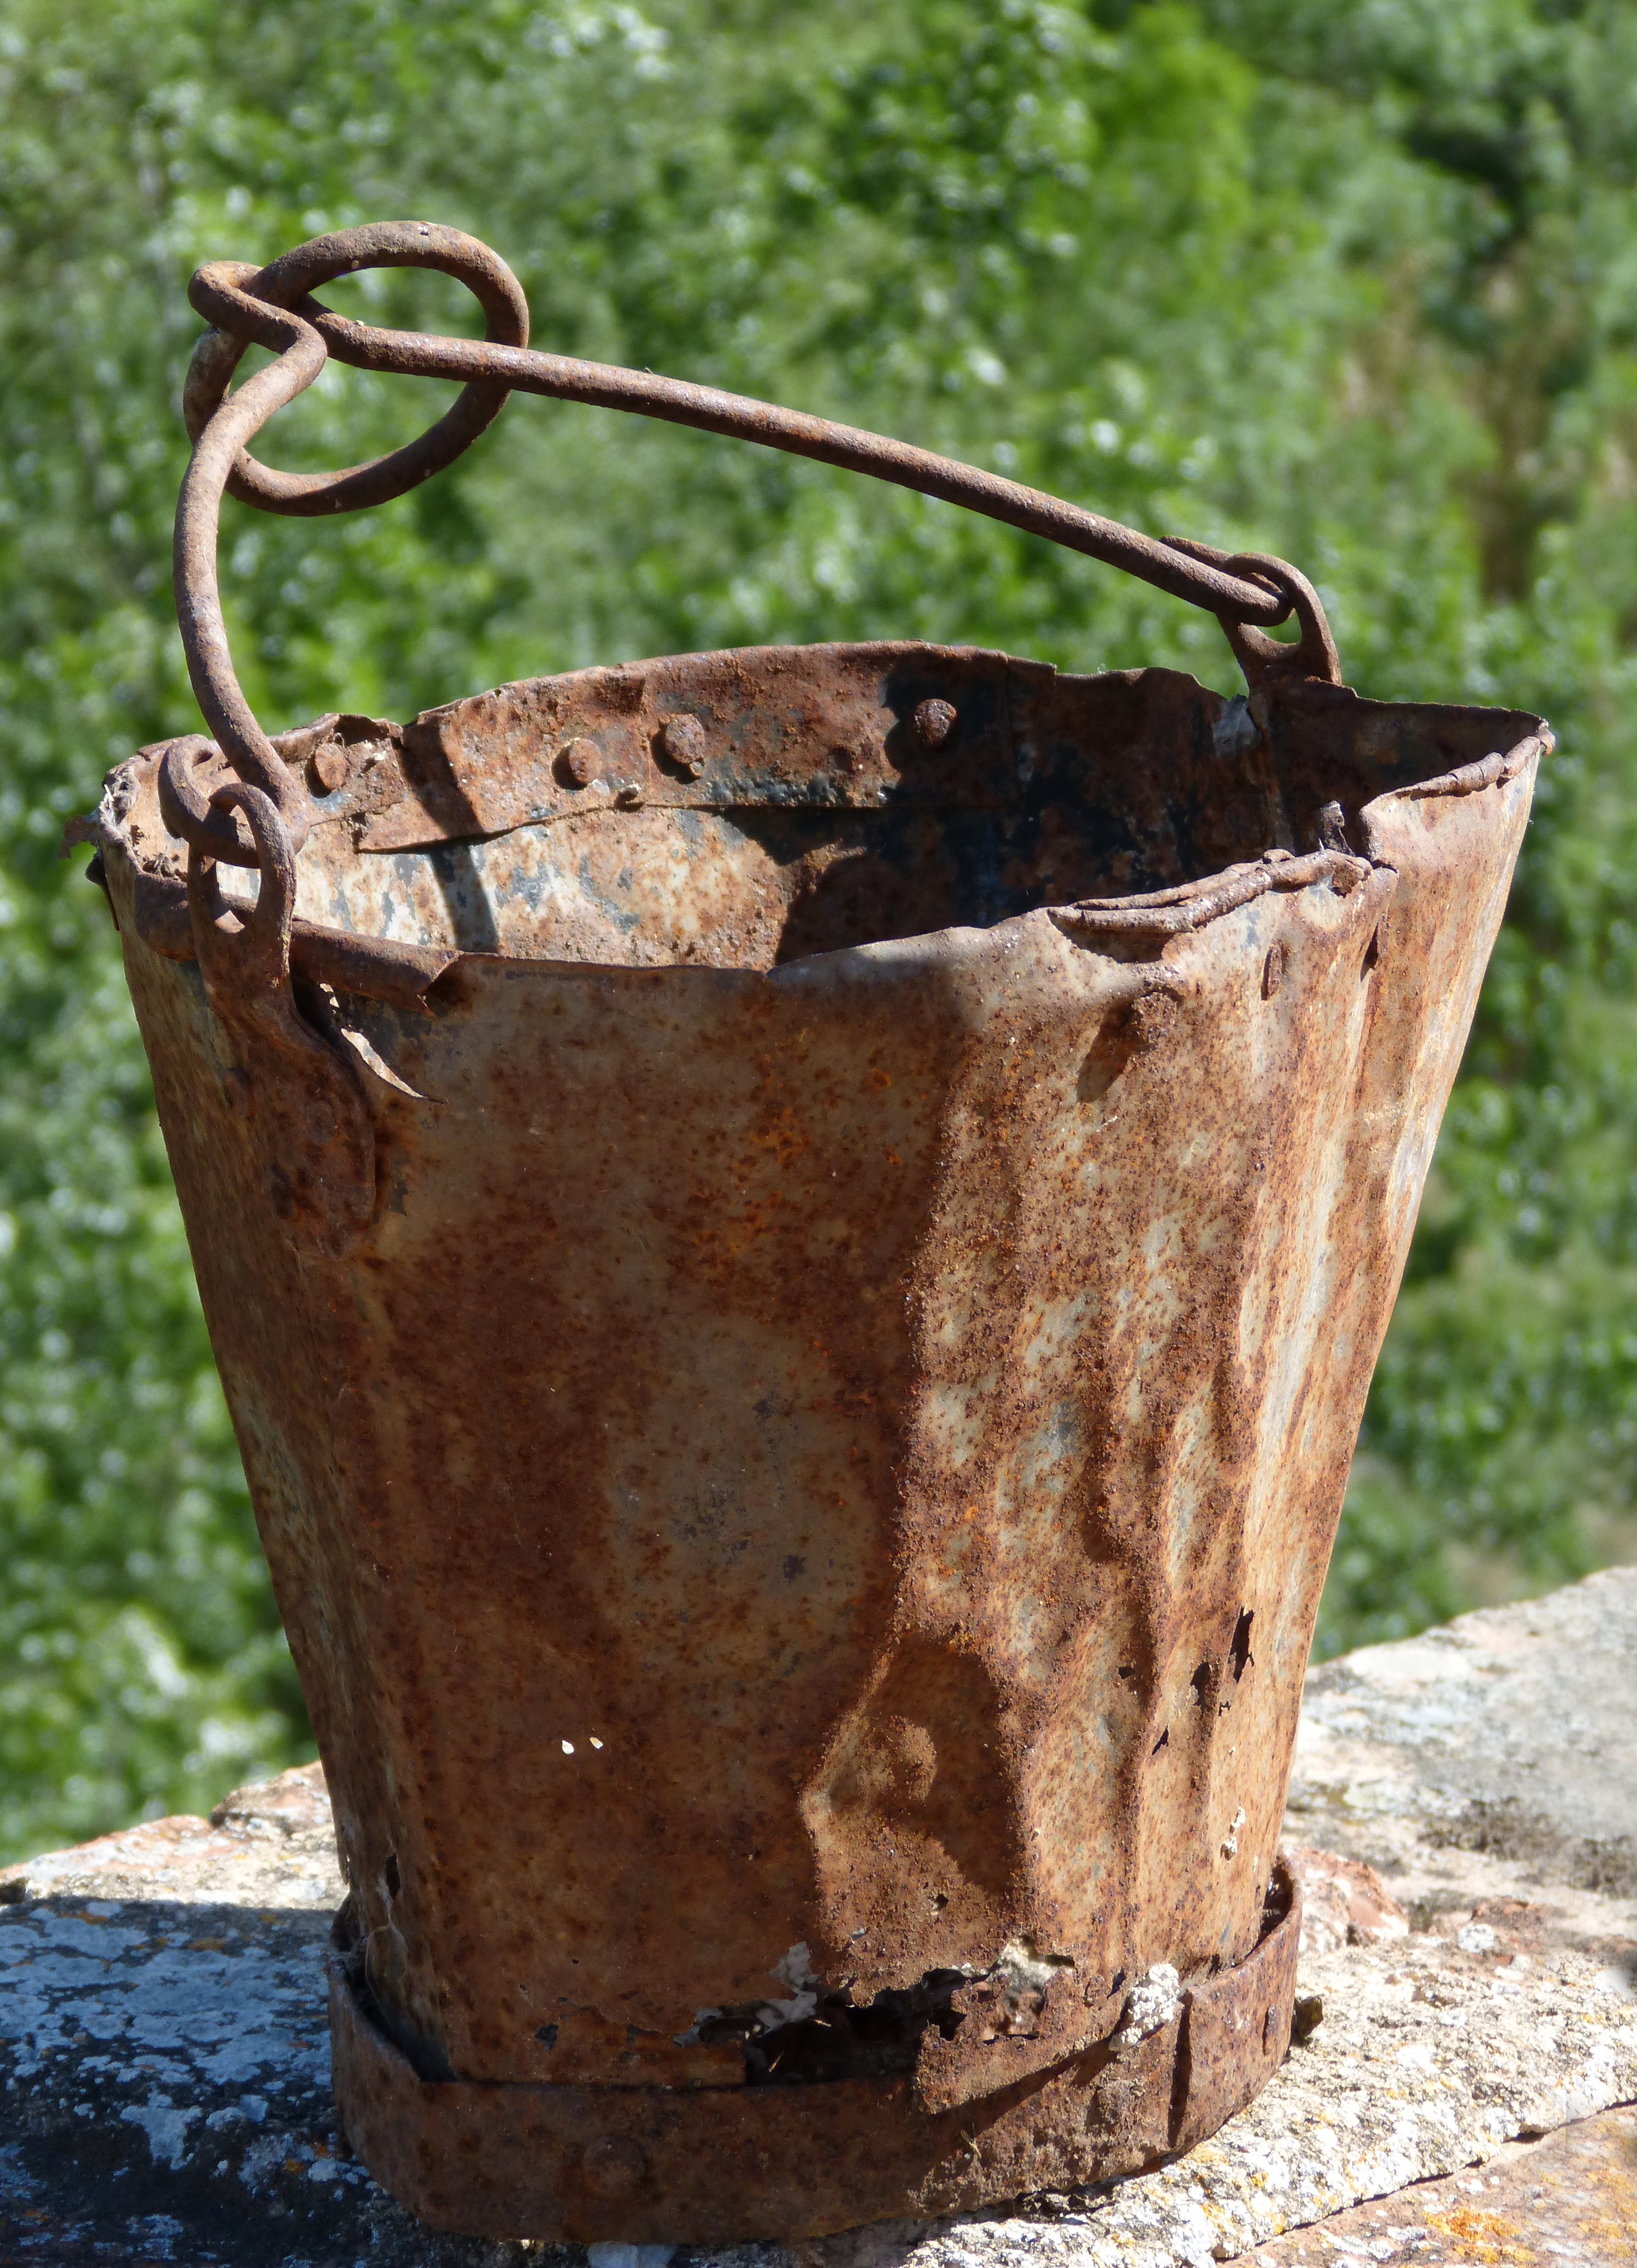
water, wood, old, abandoned, material, rusty, cube, iron, flowerpot, man made object